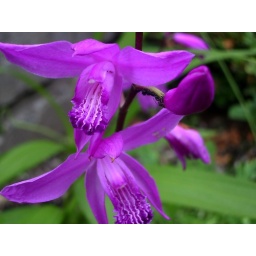
These are blooming in our front flower bed at present